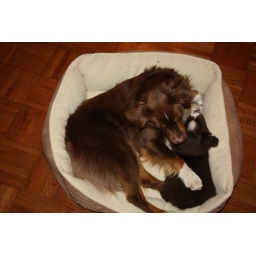
Mini Aussie puppies in bed